Tre pepparkaksgubbar

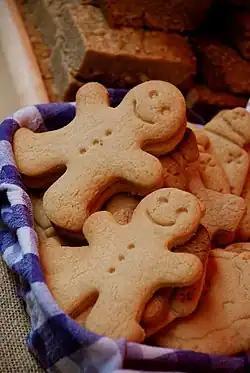
Gingerbread men

"Tre pepparkaksgubbar", also known as "Vi komma, vi komma från Pepparkakeland", is a Swedish Christmas song with lyrics by Astrid Forsell-Gullstrand and music by Alice Tegnér. The song was originally published in 1913, both in Bärina Hallonhätta och andra visor and volume 6 of Alice Tegnér's Sjung med oss, Mamma!.